William Turner (London MP)

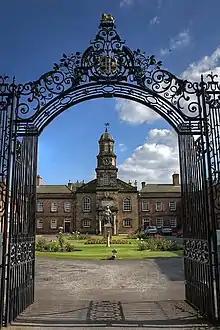
Sir William Turner's Hospital

Sir William Turner (12 September 1615 – 9 February 1693) was an English Sheriff, Lord Mayor and M.P. of London.